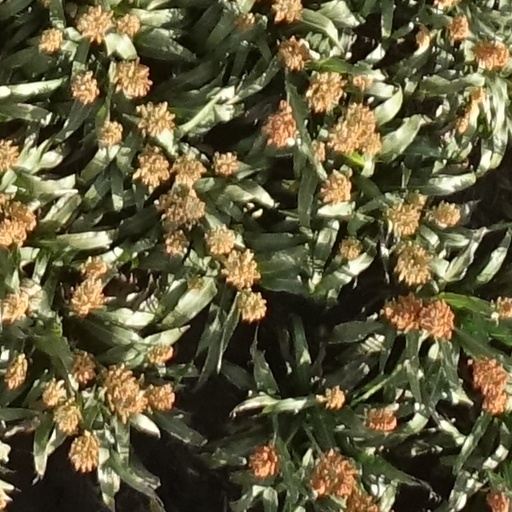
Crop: sorghum